Charles R. Gill

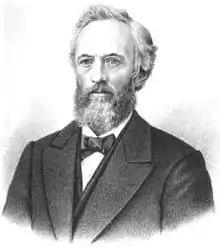

Charles Rice Gill (August 17, 1830 – March 28, 1883) was an American lawyer, politician, and Union Army officer in the American Civil War. He was the 9th Attorney General of Wisconsin and represented northern Jefferson County in the Wisconsin State Senate for the 1860 and 1861 sessions. He also briefly served as U.S. Commissioner of Pensions under President Ulysses S. Grant.